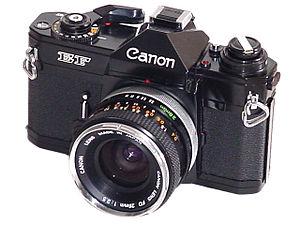
Le Canon EF est un appareil photographique reflex mono-objectif argentique à monture FD commercialisé par Canon à partir de 1973.